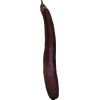
Label: Eggplant long 1